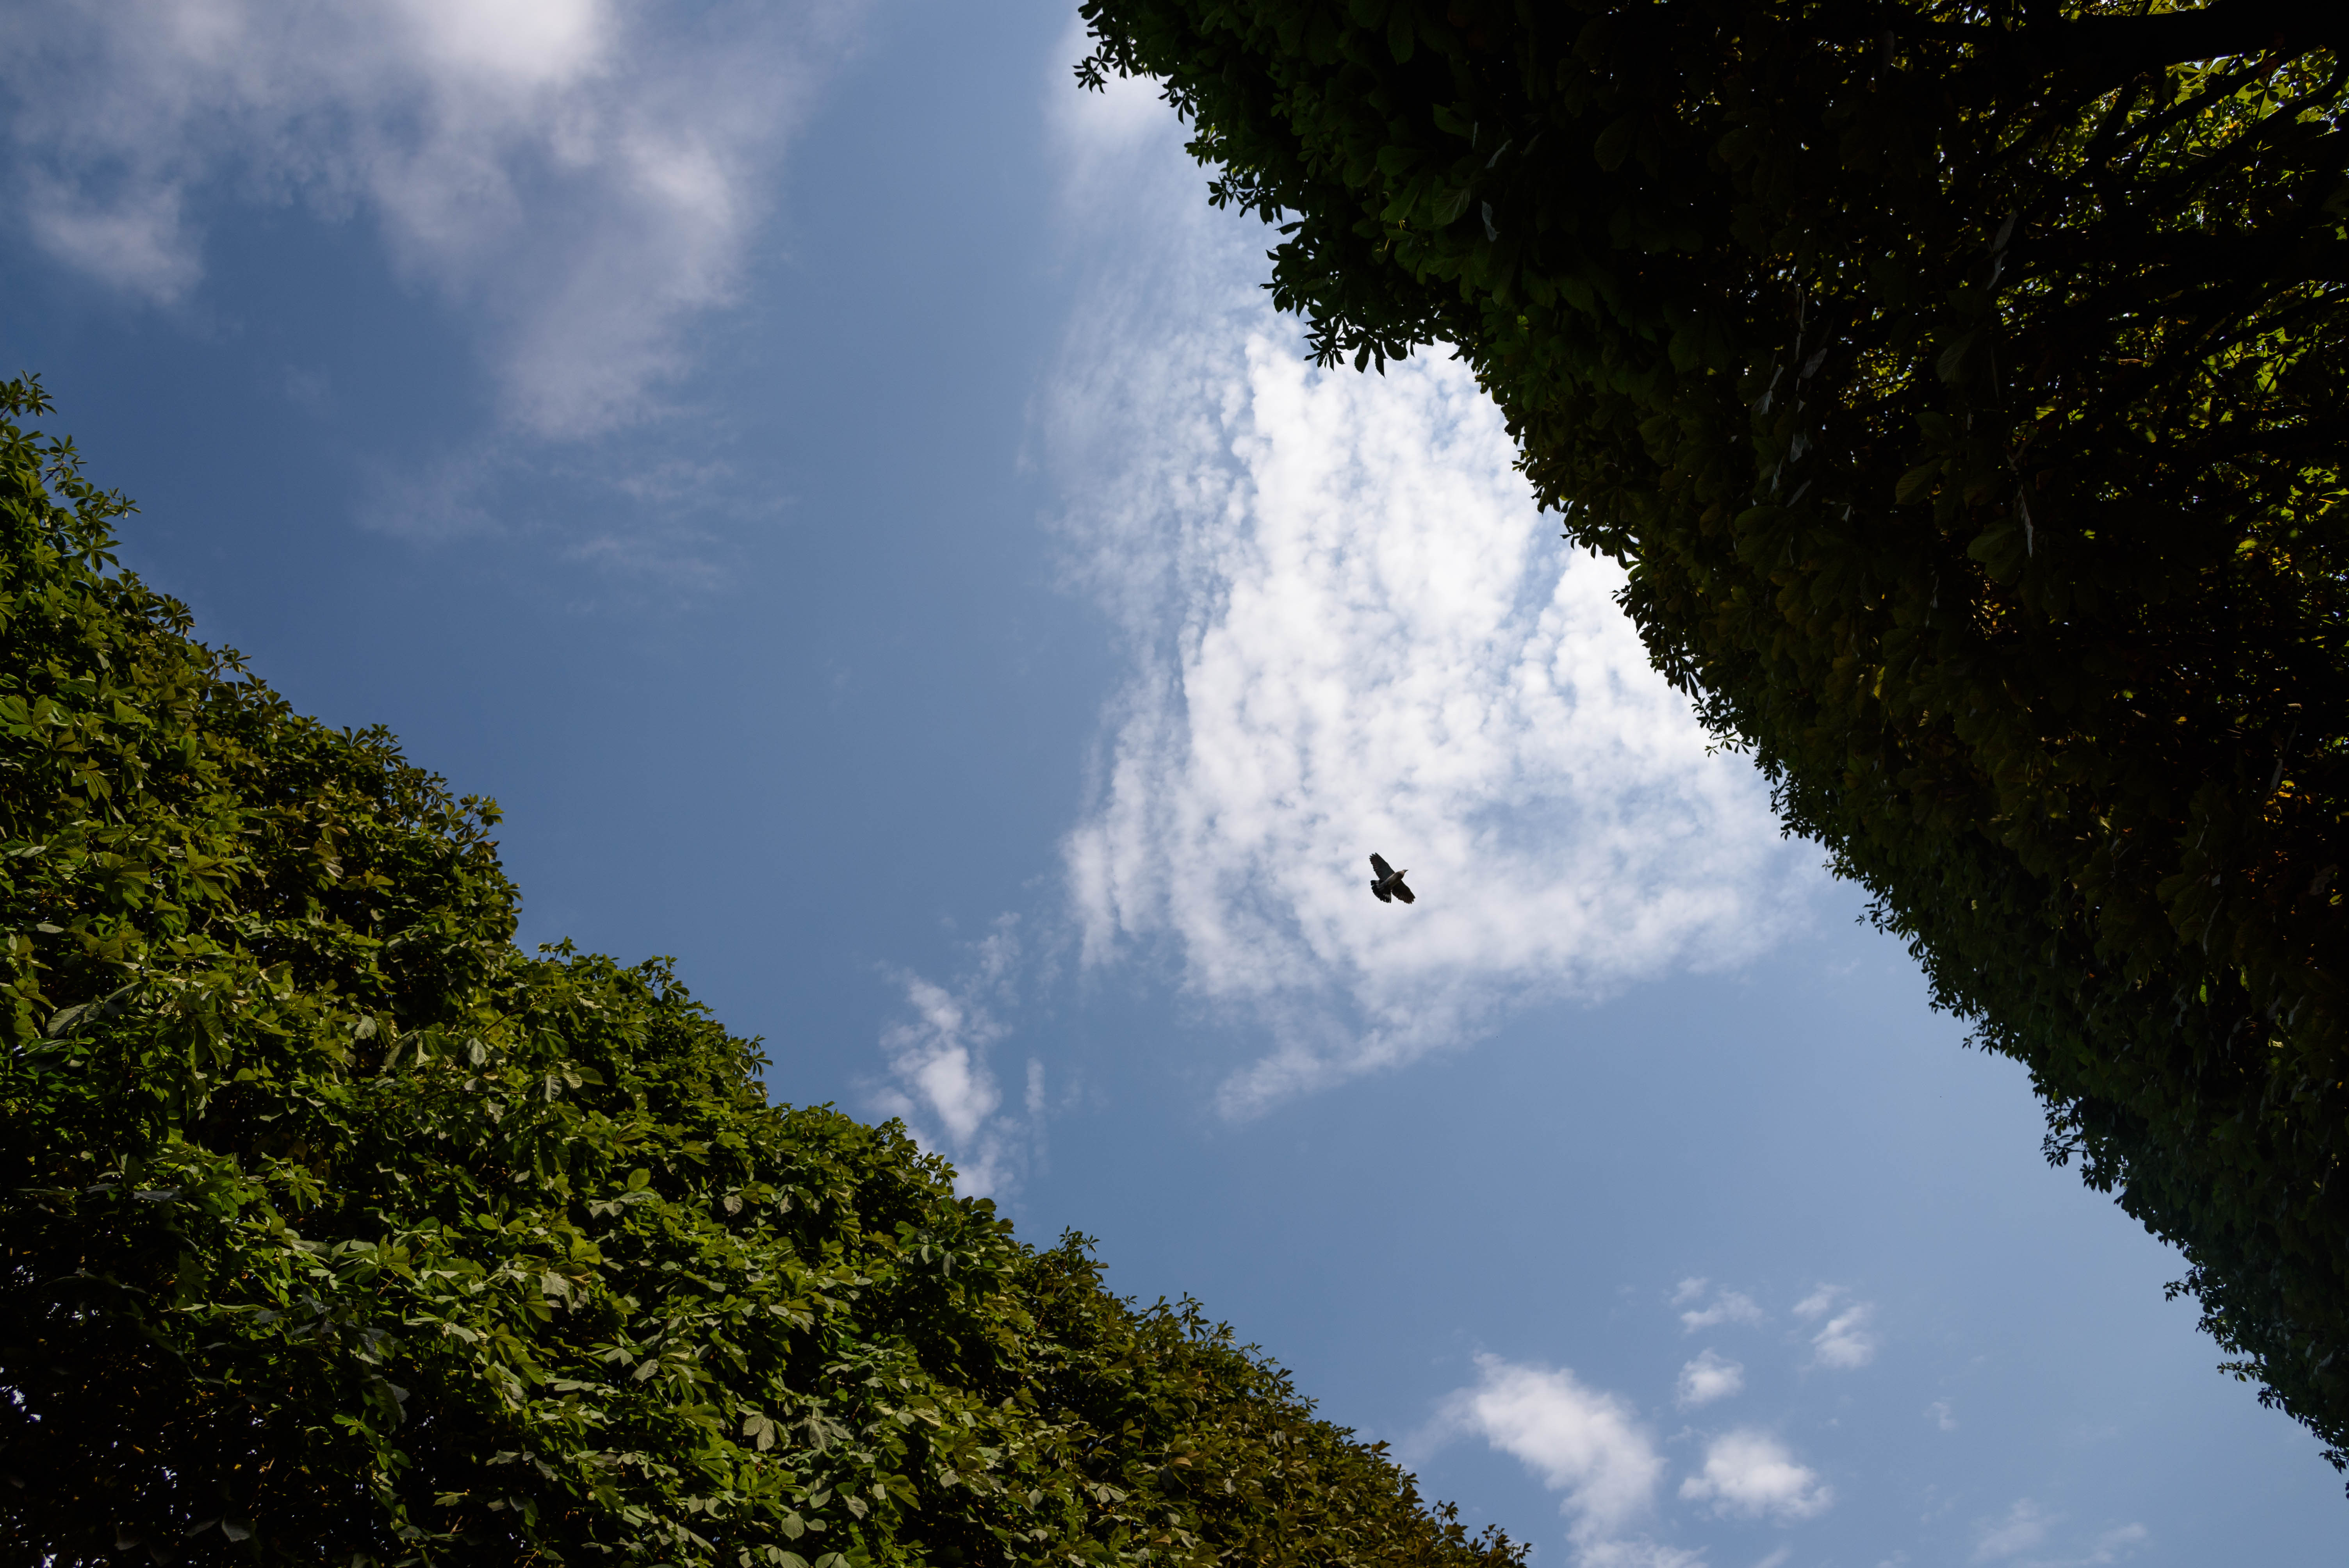
sea, tree, water, nature, forest, grass, mountain, cloud, sky, sunlight, leaf, hill, paris, flying, france, reflection, blue, nikon, body of water, trees, places, 2015, clouds, pigeon, gardens, d750, ledefrance, luxembourg, water feature, meteorological phenomenon, atmospheric phenomenon, atmosphere of earth, woody plant